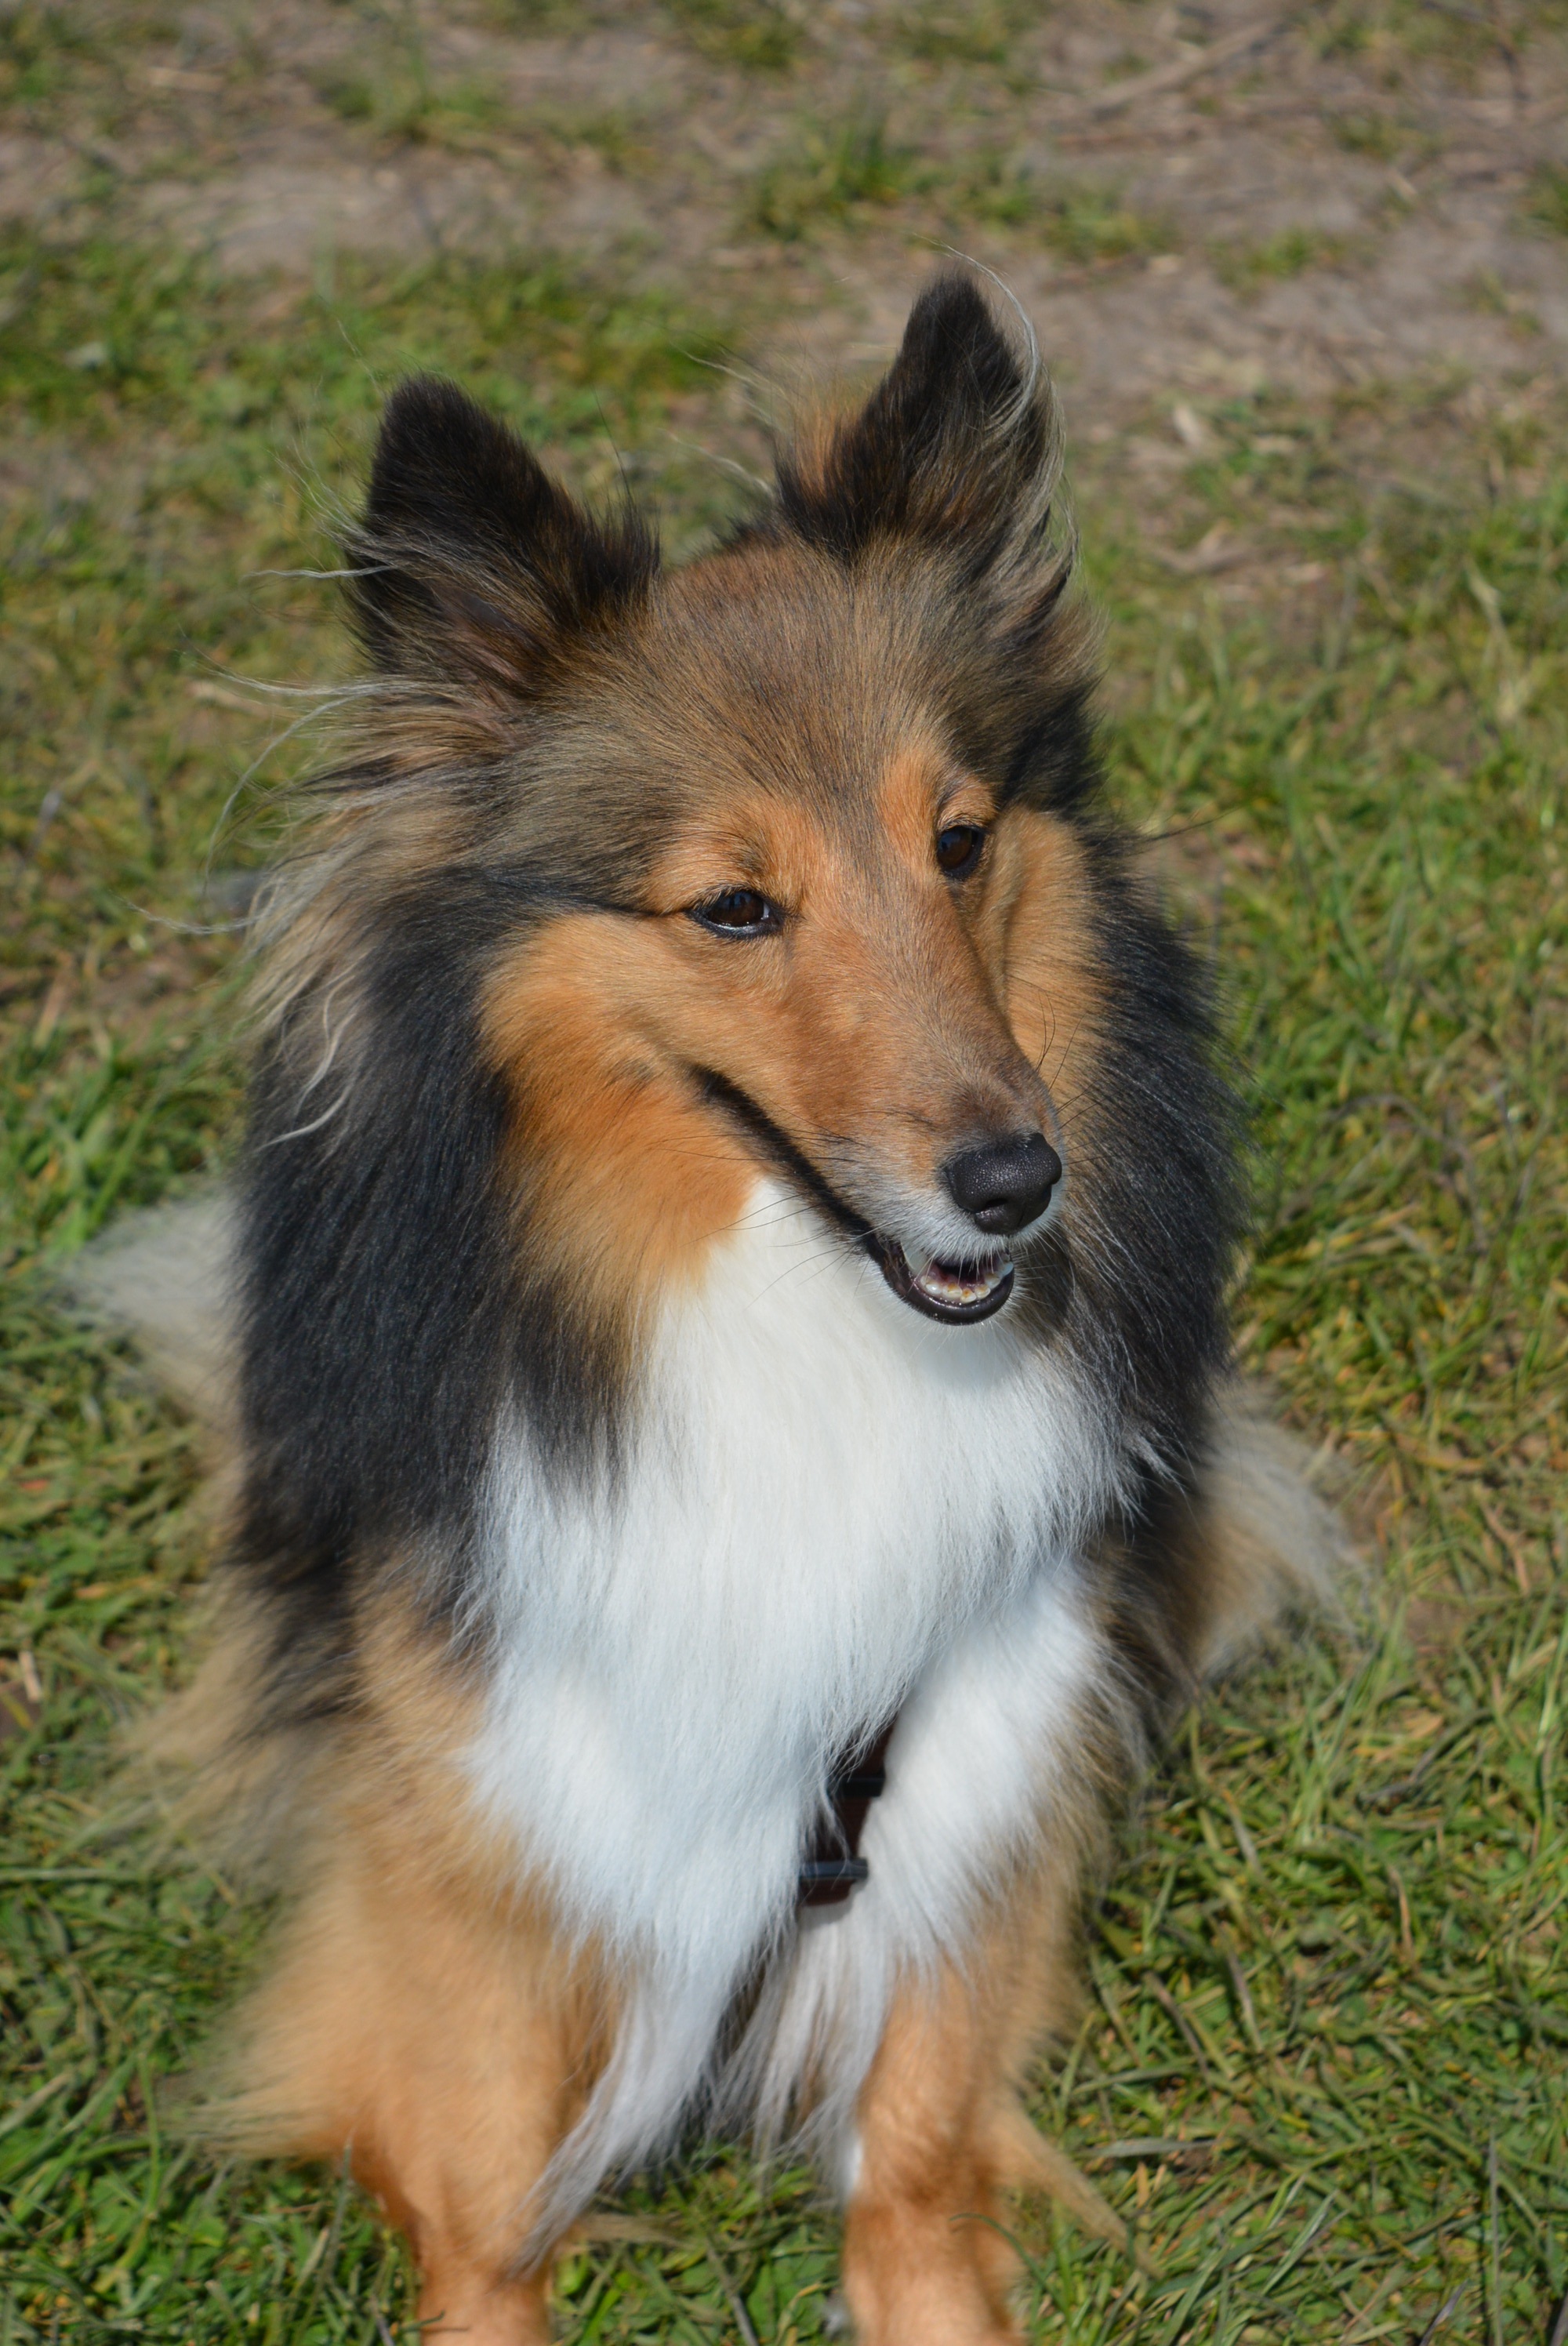
sweet, dog, cute, collie, mammal, vertebrate, dog breed, doggy, long coat, long haired collie, shetland sheepdog, dog like mammal, carnivoran, dog breed group, icelandic sheepdog, rough collie, tervuren, scotch collie